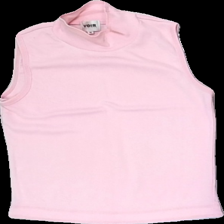
View: front
Type: Tank top
Category: Ladies
Brand: Not in the list
Brand text on label: voir echange
Colors: Pink
Material: 47% cotton 53% polyester
Cut: Regular
Size: M
Season: All
Stains: Major
Price range: <50
Recommended usage: Export